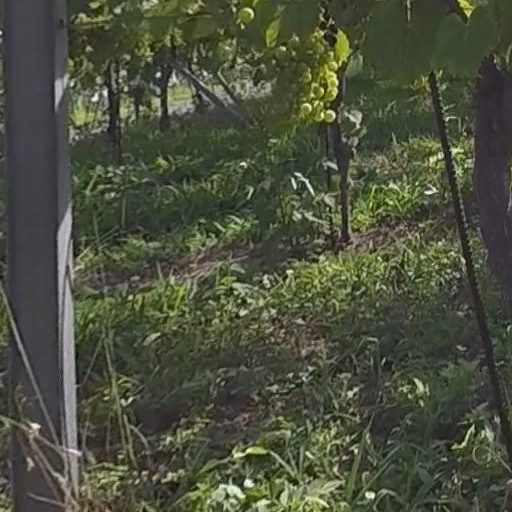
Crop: grape